Casper Ruud

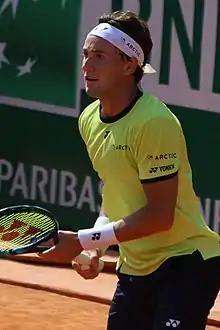
Ruud at the 2022 Monte-Carlo Masters

Ruud was drawn to play Alex Molčan on the first round in Australian Open, however, he withdrew due to an ankle injury sustained during the practice.